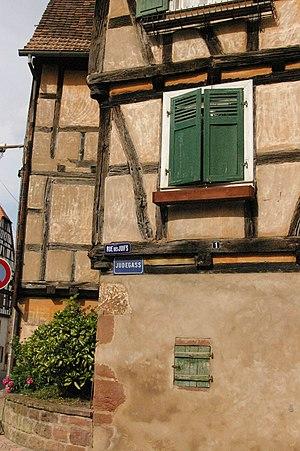
Rue des Juifs à Bouxwiller (Bas-Rhin)
Les toponymes juifs sont nombreux en France et témoignent de plus de 2000 ans d'histoire des Juifs en France. Beaucoup notamment rappellent la présence des Juifs avant leur expulsion du royaume au XIVᵉ siècle. D'autres rappellent les communautés qui ont perduré en Alsace ou en Avignon et en Comtat-Venaissin jusqu'au début du XXᵉ siècle. En 1946, l'historien Robert Anchel, cité par Gérard Nahon, recensait 191 toponymes juifs en France. Aujourd'hui, grâce à Internet et les sites de cartes géographiques, on peut en recenser plus de 400 auxquels se sont ajoutés ceux qui commémorent la Shoah.